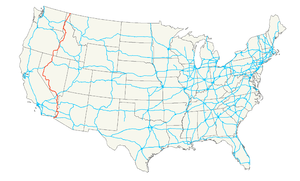
L'U.S. Route 95 est une autoroute américaine qui traverse les États-Unis du nord au sud dans leur partie occidentale. Contrairement à beaucoup d'autres routes américaines, elle n'a pas été supprimée ou remplacée sur presque toute sa longueur par une Interstate, en raison de son parcours essentiellement rural. Pour cette raison, elle fonctionne toujours de frontière à frontière et est une autoroute principale des États du Nevada et de l'Idaho.